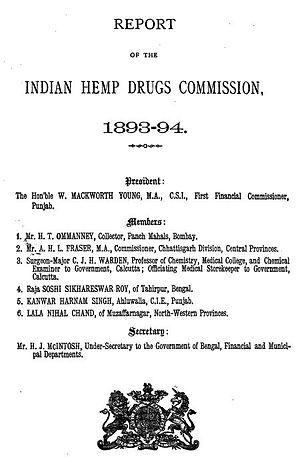
Le rapport de le Indian Hemp Drugs Commission, achevé en 1894, était une étude Indo-Britannique de l'usage de cannabis dans l'Inde.